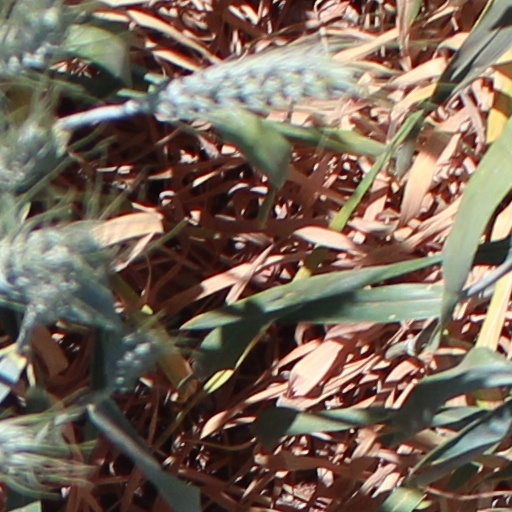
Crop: wheat